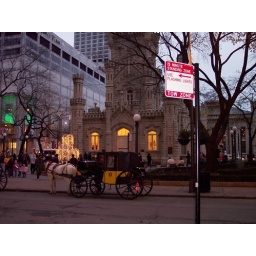
Carriages line up around the water tower downtown.